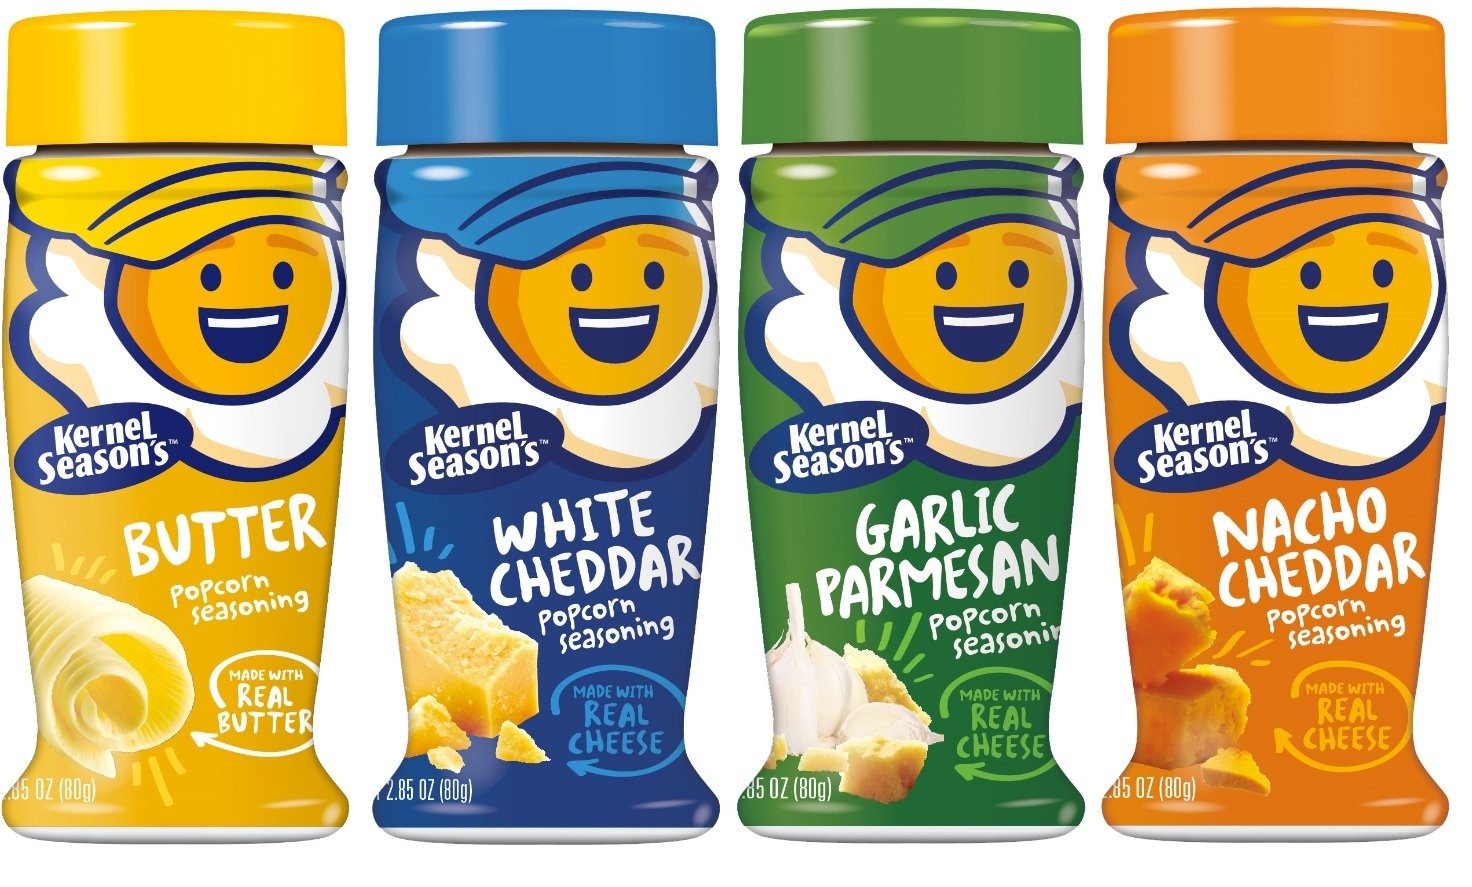
Item Name: Kernel Seasons 4 Pack Seasoning Kit (Butter,Garlic Parmesan,White Cheddar,Nacho Cheddar)
Product Description: Kernel Seasons 4 Pack Seasoning Kit (Butter,Garlic Parmesan,White Cheddar,Nacho Cheddar)
Value: 11.4
Unit: Ounce

Price: 24.95